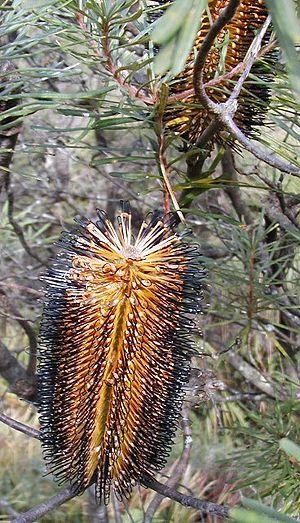
Banksia spinulosa, le banksia épingle à cheveux, est une espèce d'arbrisseau attrayant du genre Banksia. Originaire d'Australie, c'est une plante de jardin populaire dont de nombreuses variétés horticoles sont disponibles. Il fut décrit par James Smith en Angleterre en 1793, après avoir été probablement découvert en 1792 par John White.